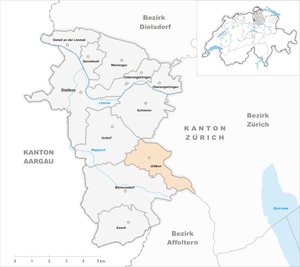
Uitikon est une commune suisse du canton de Zurich.